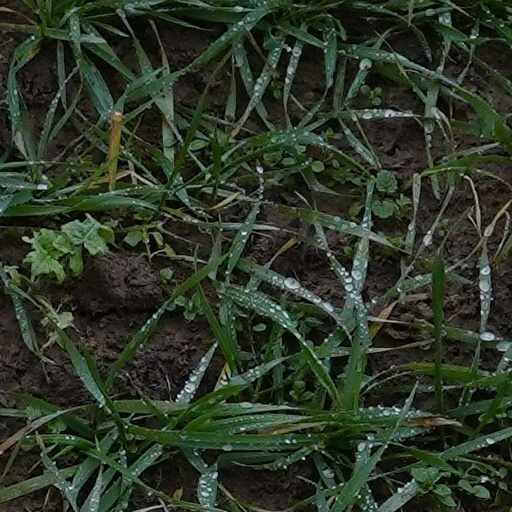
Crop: wheat